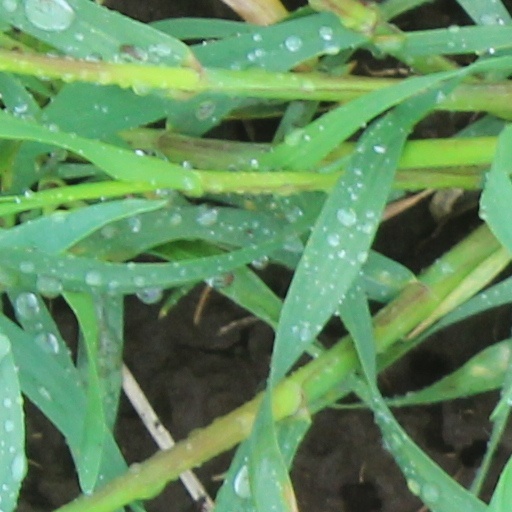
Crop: wheat